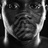
Emotion: neutral